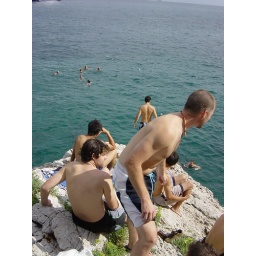
Hanging out on the rock and swimming in the salty water